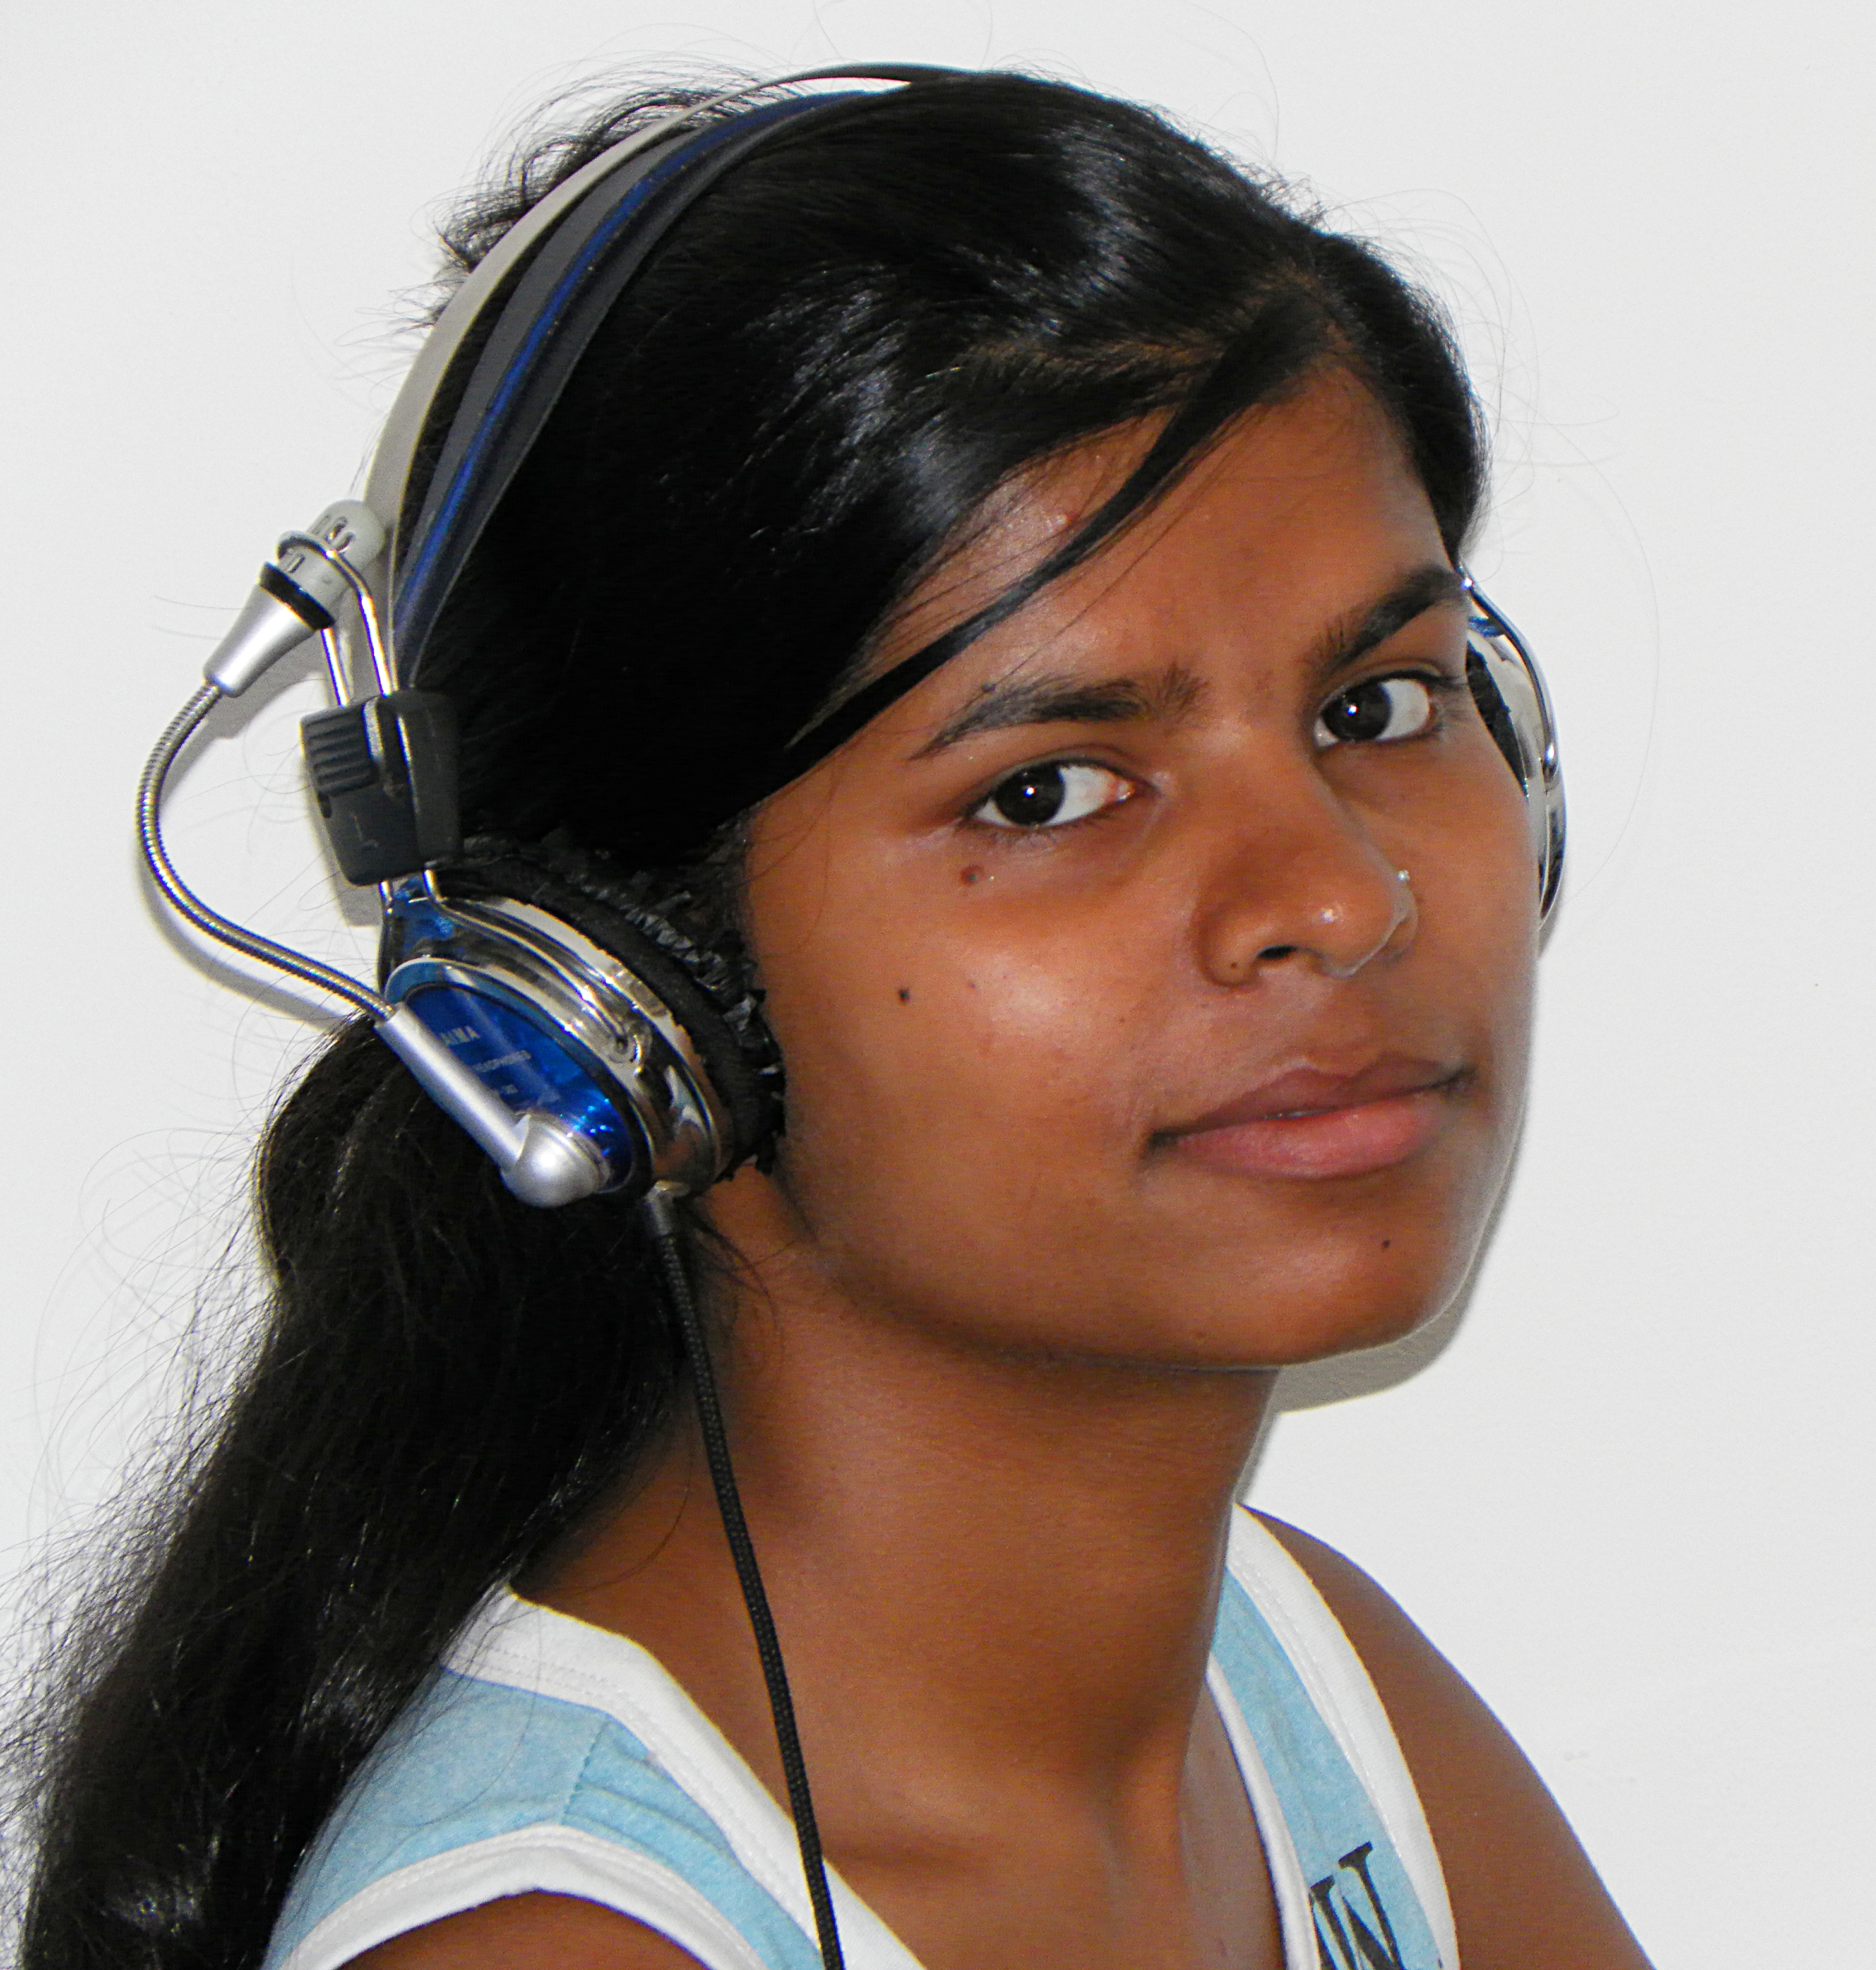
person, girl, woman, hair, singer, model, gadget, blue, ear, lady, hairstyle, smile, mouth, human body, black hair, face, nose, headphones, eye, glasses, head, singing, skin, beauty, organ, ggl1, gphoto, photo shoot